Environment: real
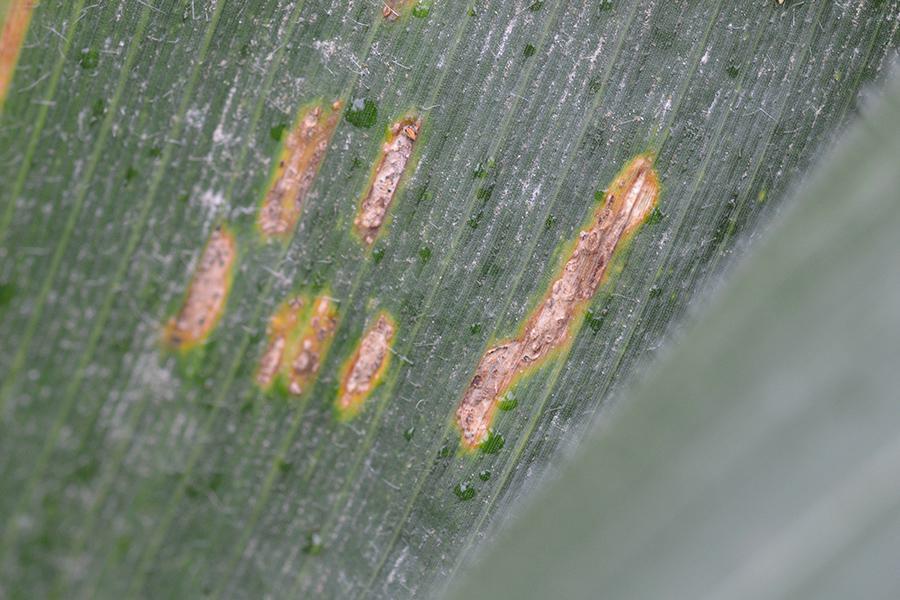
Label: gray_leaf_spot